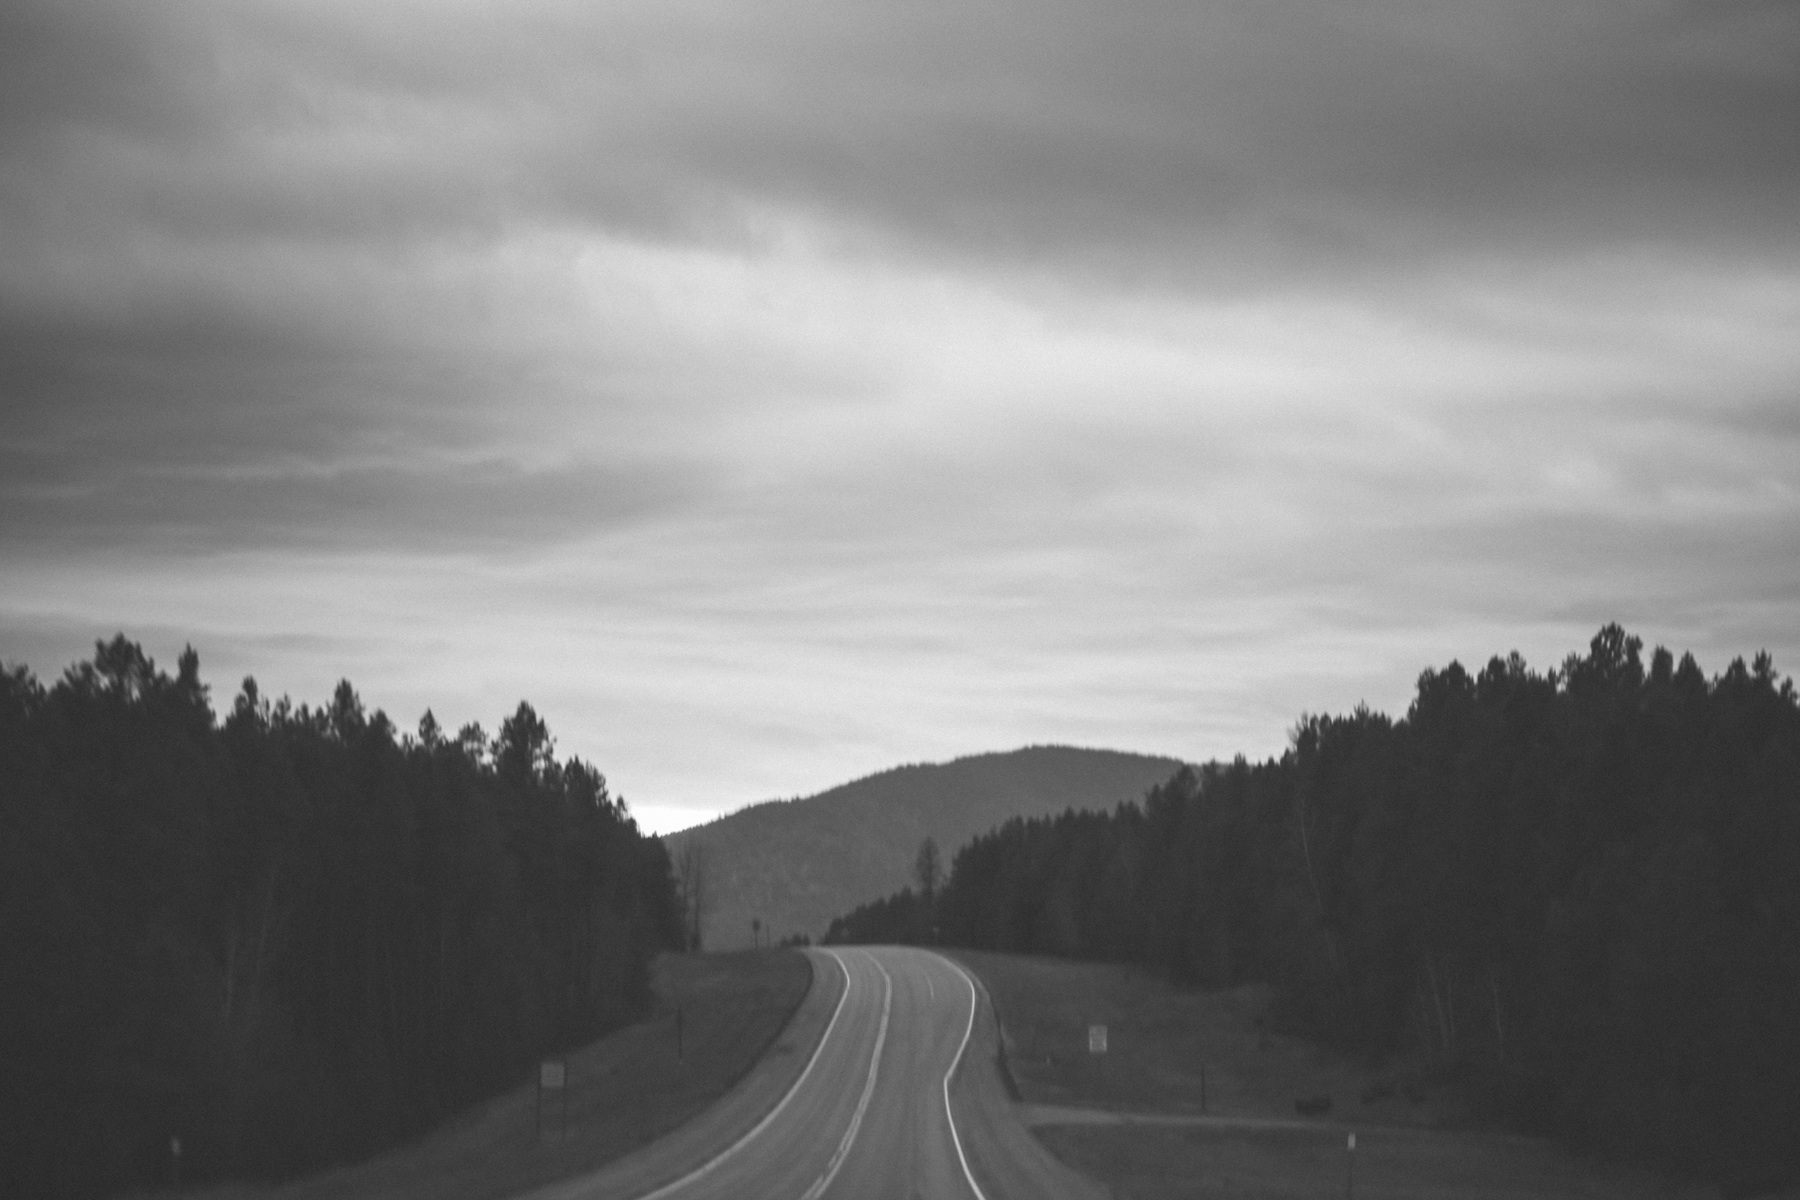
horizon, mountain, cloud, black and white, sky, road, morning, hill, highway, dawn, dusk, weather, monochrome, road trip, infrastructure, monochrome photography, atmospheric phenomenon